Robert Beatson Ross

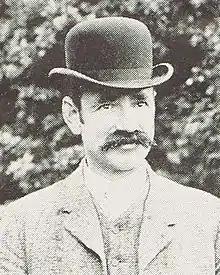

Robert Beatson Ross (23 September 1867 – 16 January 1949) was a Liberal Member of Parliament in New Zealand.